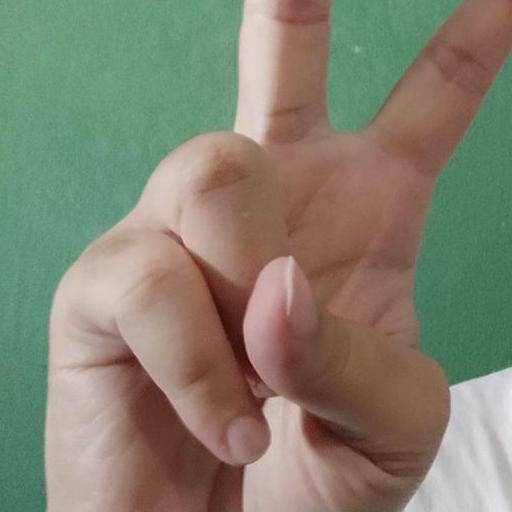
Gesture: peace